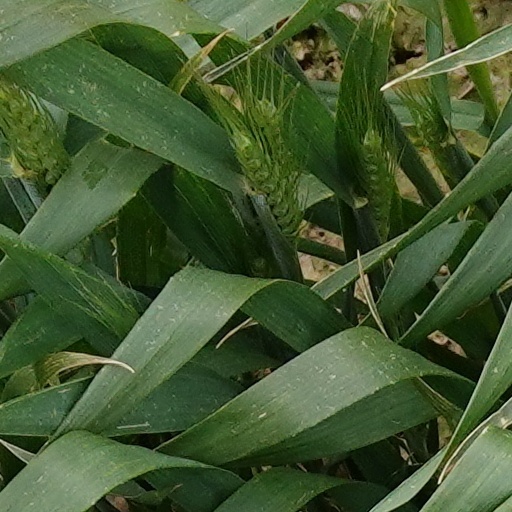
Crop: wheat